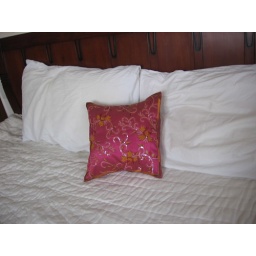
SOLD OUT Kashmiri knotting pillow cover in pink and orange ($10) - only one!